Sir Baldwin Leighton, 7th Baronet

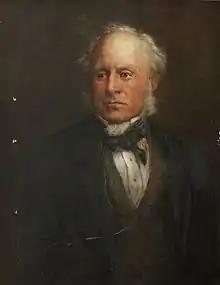
Oil Painting of Baldwin Leighton from Shropshire Museums Collections

Sir Baldwin Leighton, 7th Baronet (14 May 1805 – 26 February 1871) was an English landowner and politician, who sat in the House of Commons from 1859 to 1865.